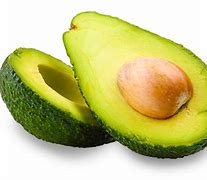
Label: Avocado